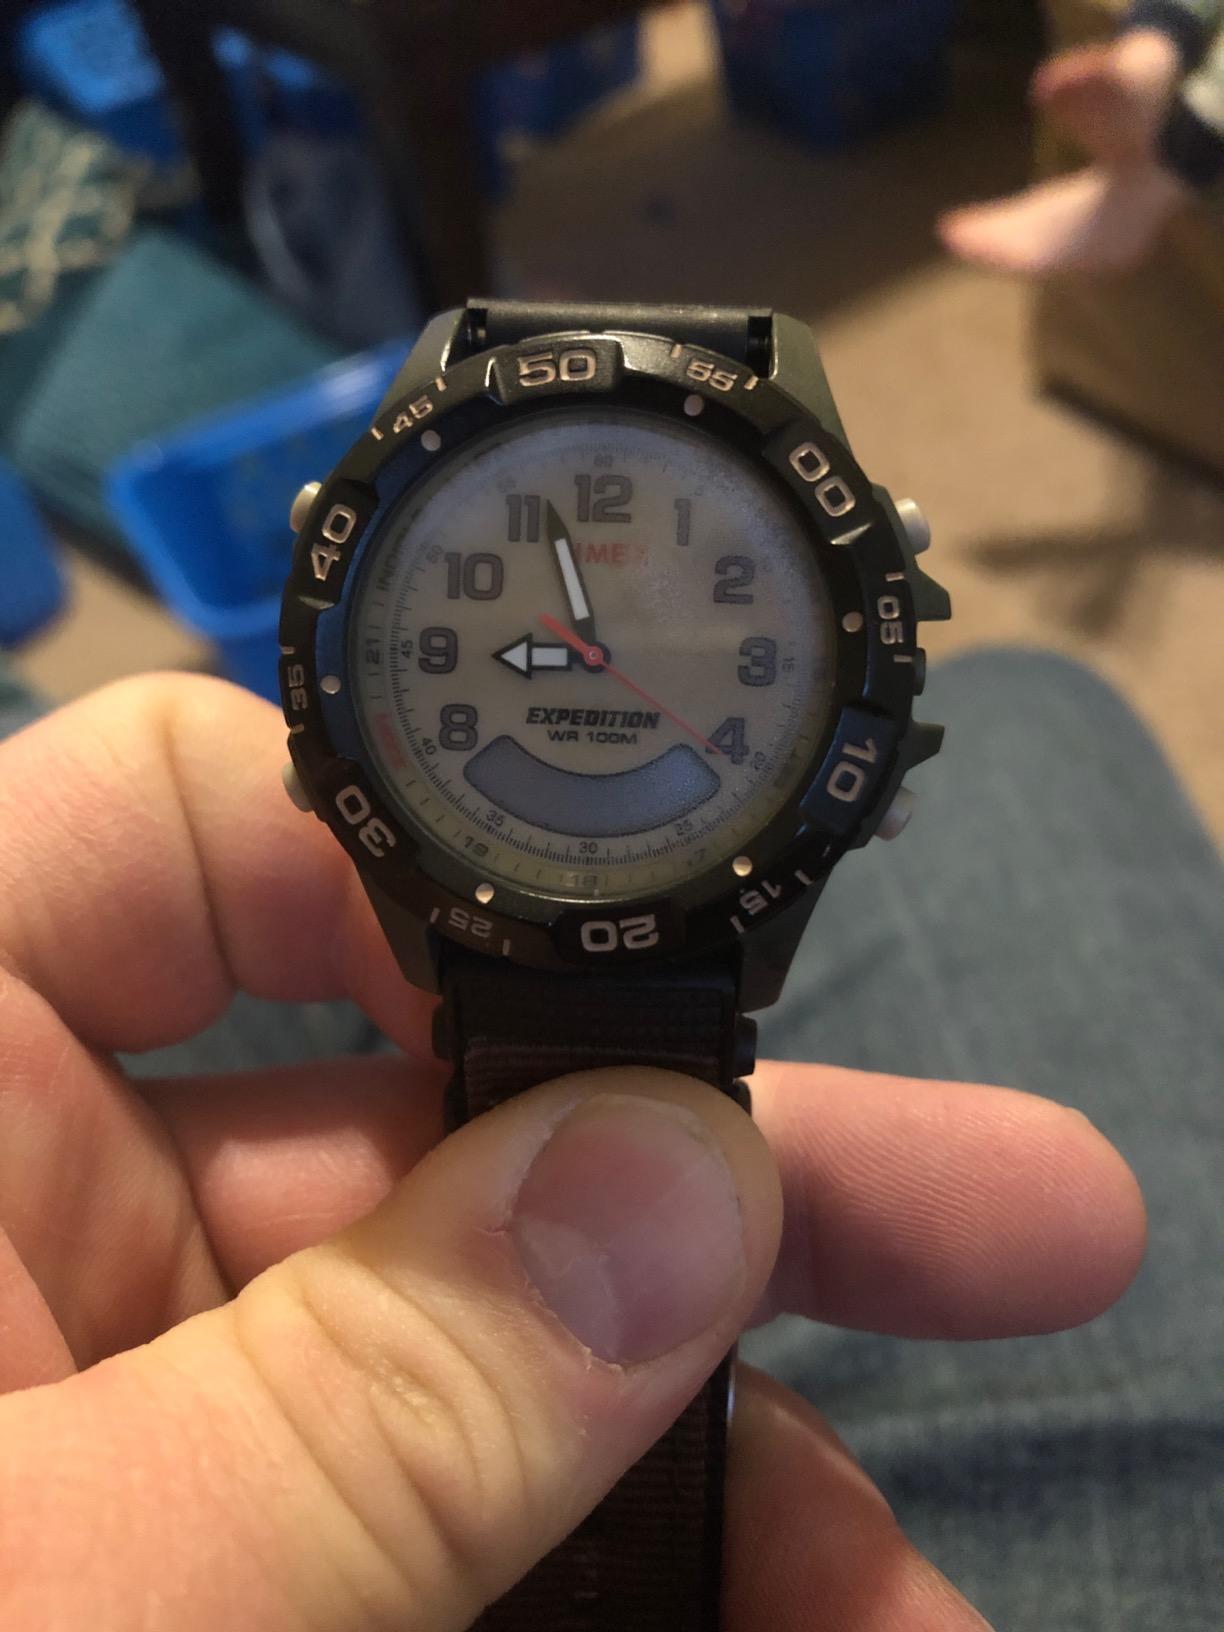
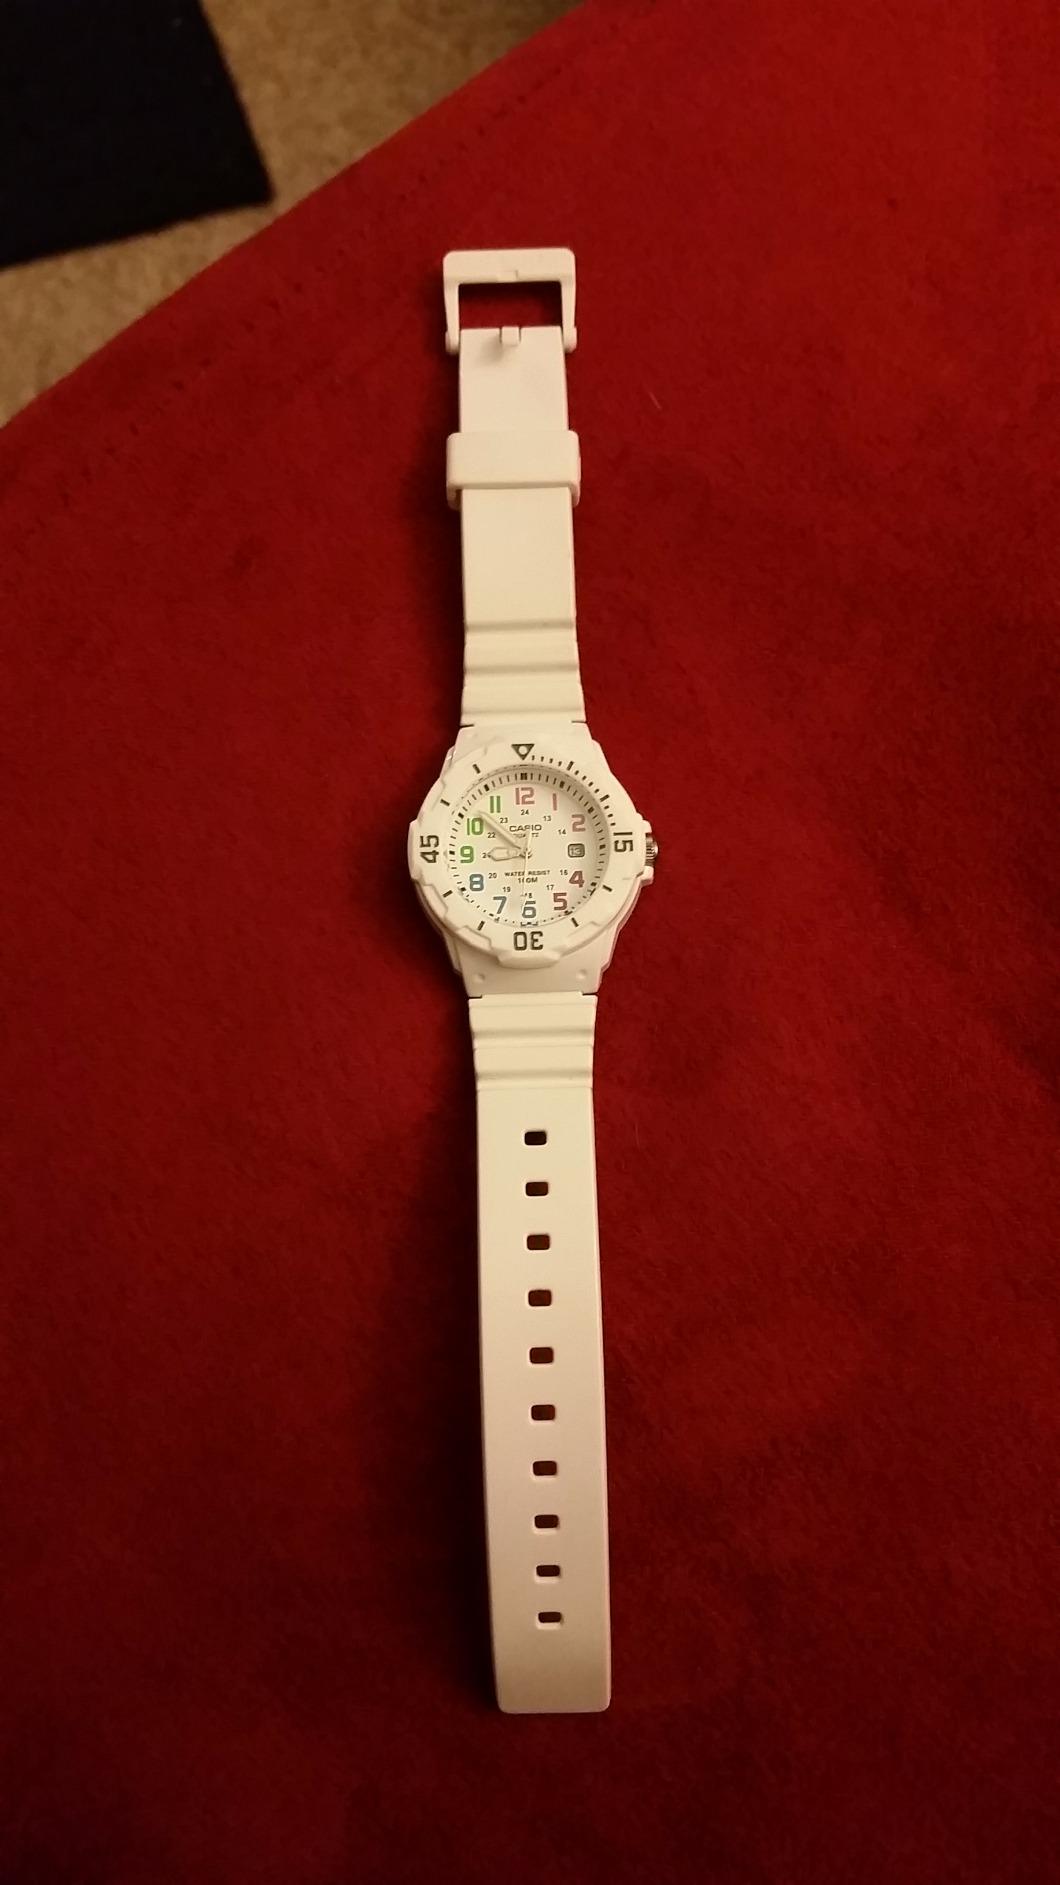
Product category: accessories_watch
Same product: no